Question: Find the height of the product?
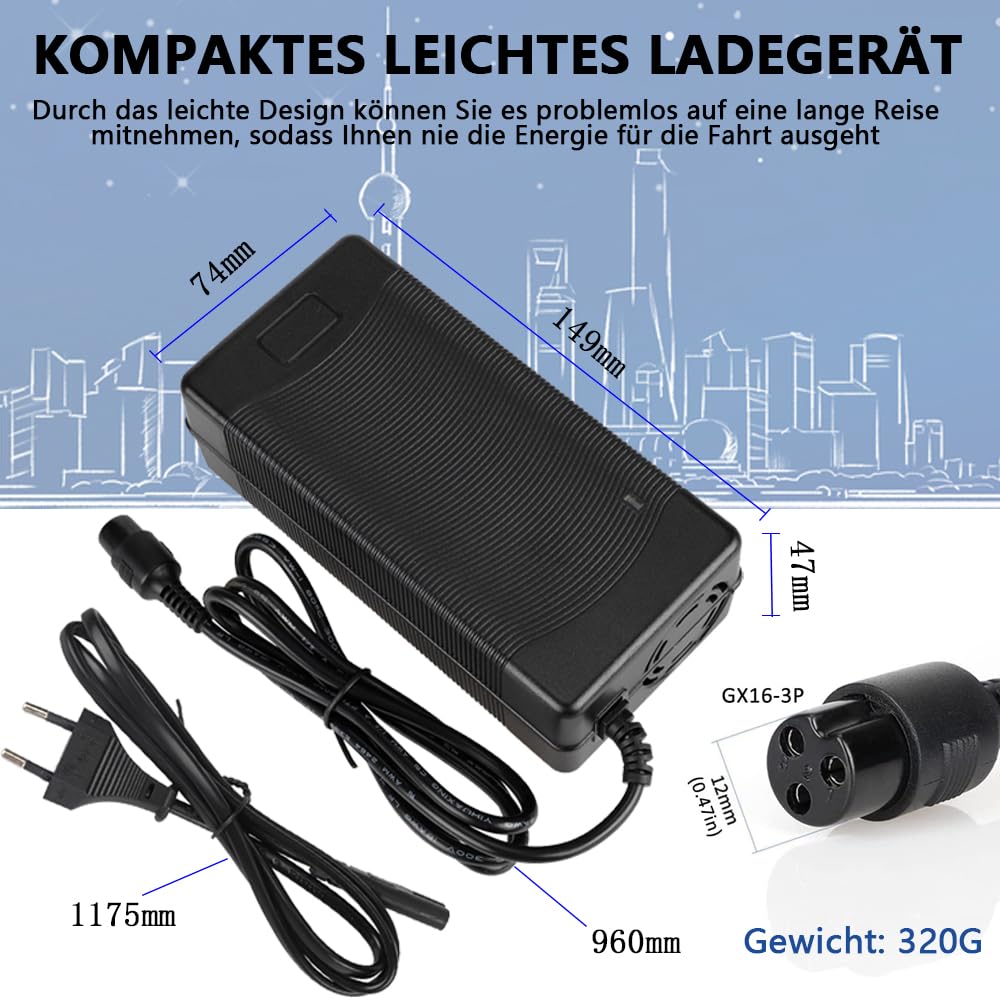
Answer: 47.0 millimetre